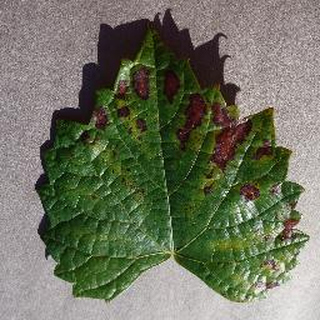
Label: grape_esca_black_measles